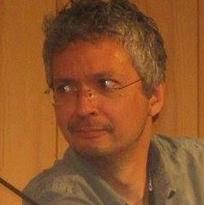
Age: 47